Caitika

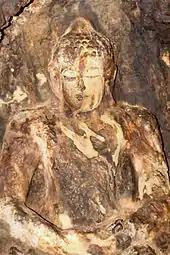
Statue of the Buddha at Bojjannakonda, Andhra Pradesh

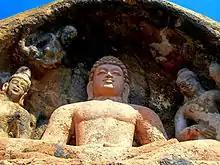
Statue of the Buddha at Bojjannakonda, Andhra Pradesh

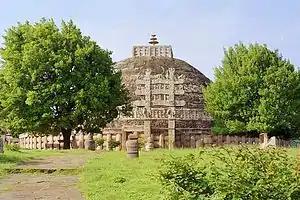
The Great stupa at Sanchi associated with the Caitikas

Caitika was an early Buddhist school, a sub-sect of the Mahāsāṃghika. They were also known as the Caityaka sect.